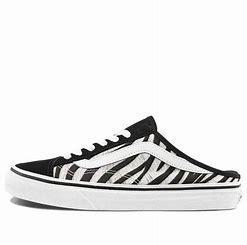
Brand: Vans
Model: Style 36 Skate